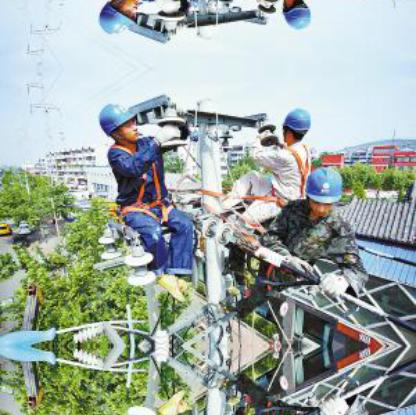
Objects in the image:
label: helmet
label: helmet
label: helmet
label: helmet
label: helmet